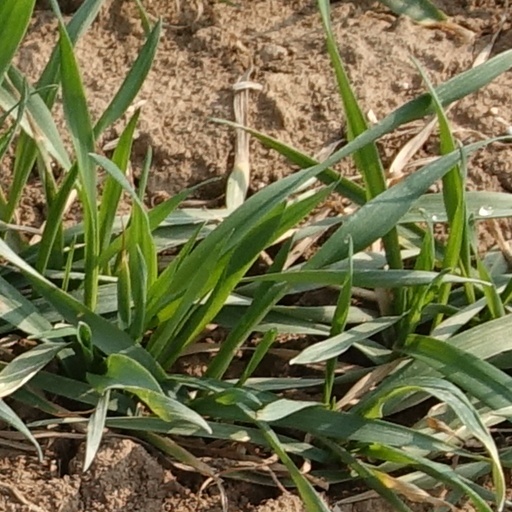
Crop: wheat